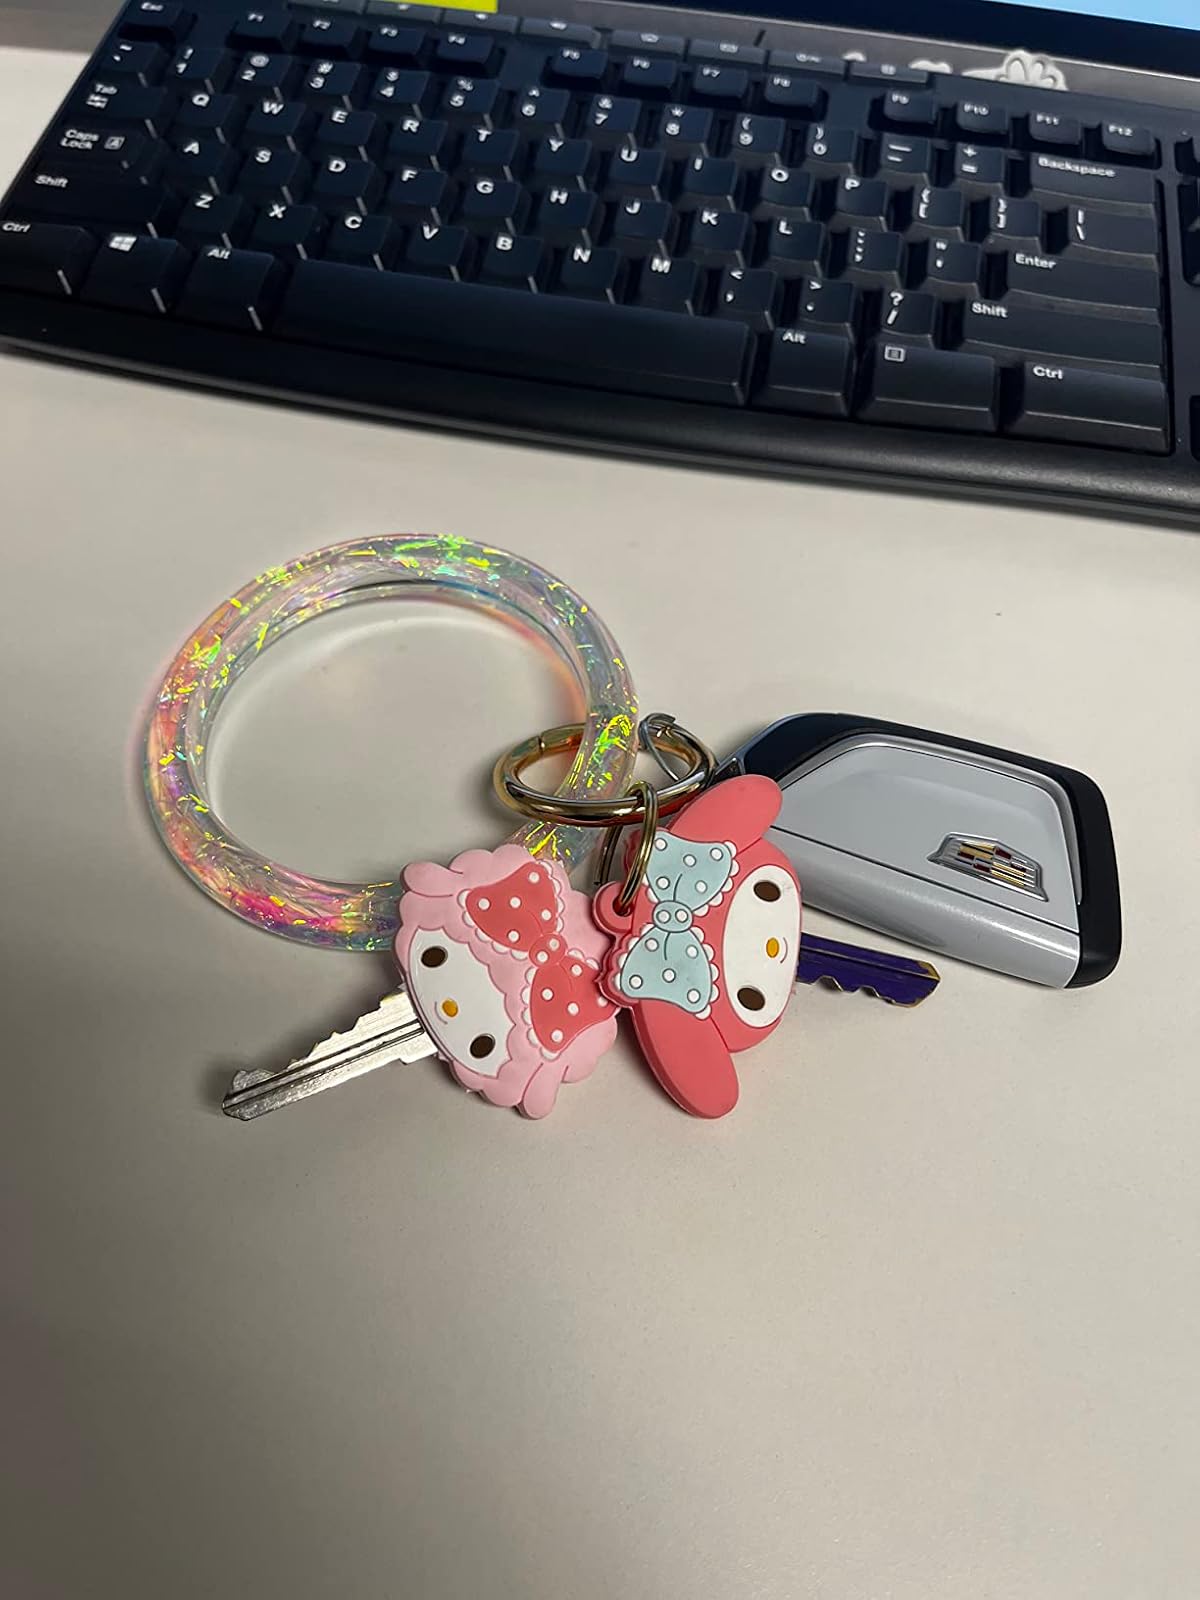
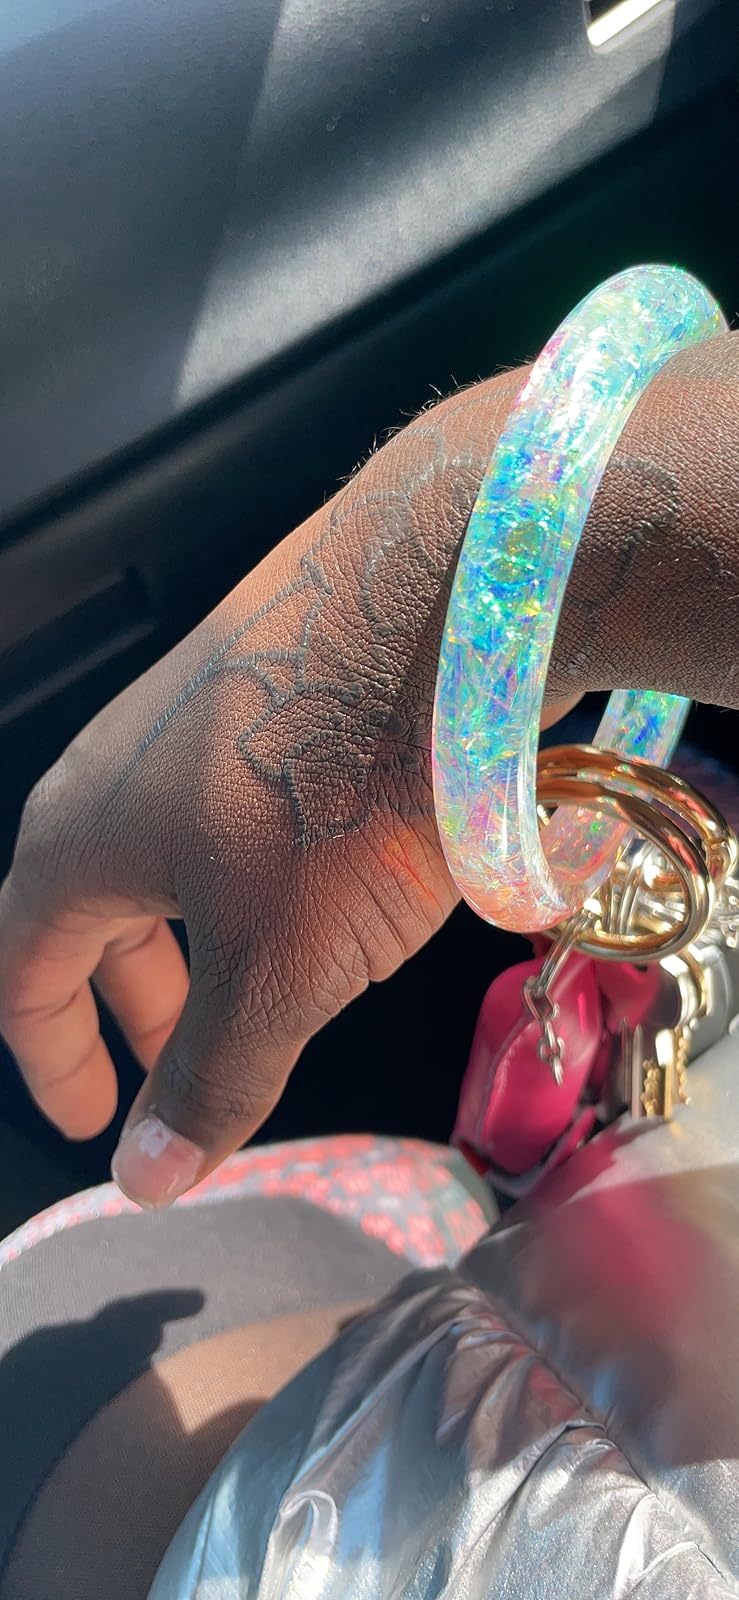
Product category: accessories_keychain
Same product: yes